Jack Wilshere

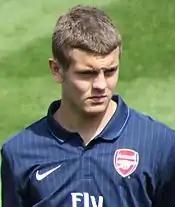
Wilshere playing for Arsenal in 2009

Wilshere joined the Arsenal Academy in October 2001 at the age of nine, after a short spell in the Luton Town youth programme. He rose through the ranks, and at the age of 15 was named the captain of the under-16s. In the summer of 2007, Wilshere featured in the Champions Youth Cup in Malaysia and upon his return to England, Arsenal Academy coach Steve Bould gave him a start for the under-18s first match against the Chelsea under-18 team. He scored his first goal against Aston Villa under-18s in a 4–1 win. He then scored a hat-trick against Watford under-18s, helping his side to an Academy Group A title. He finished his first full season with the under-18s with 13 goals in 18 appearances, most of which came when he was 15.